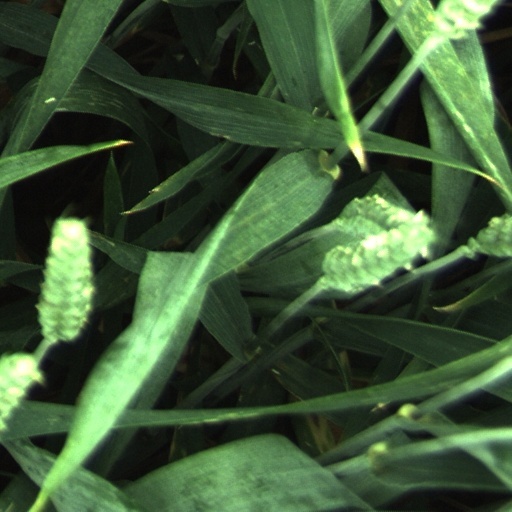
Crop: wheat